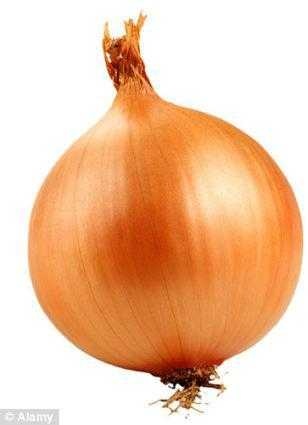
Label: onion